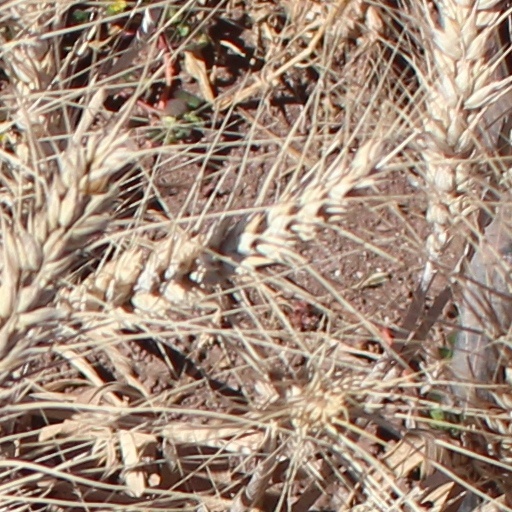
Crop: wheat